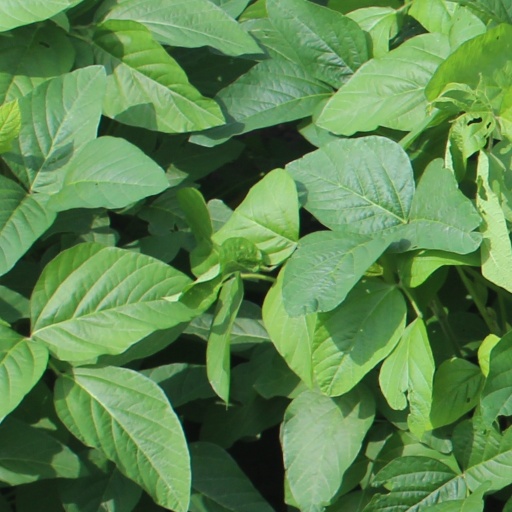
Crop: soybean